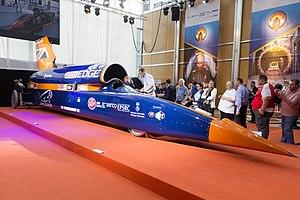
Bloodhound SSC est un véhicule terrestre supersonique, conçu dans l'objectif de battre le record absolu de vitesse terrestre détenu par un autre engin similaire, Thrust SSC, qui avait franchi le mur du son en 1997. La vitesse visée est désormais de 1 000 mph, soit plus de 1 609 km/h ou encore 447 mètres par seconde. Conçu par la même équipe que Thrust SSC, Bloodhound SSC est un projet mené par les britanniques Richard Noble et Andy Green ; leur objectif est de tenter d'établir un nouveau record de vitesse terrestre, initialement prévu en octobre 2017 et désormais repoussé à 2020.